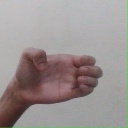
अक्षर: ख